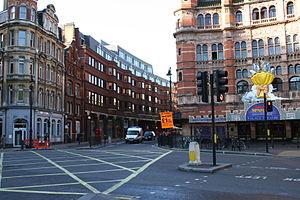
Cambridge Circus est une intersection routière de Londres.